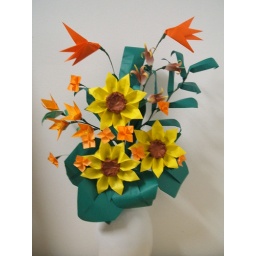
Origami sunflowers, snapdragons and pretty orange flowers arranged in a vase.